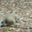
Label: squirrel